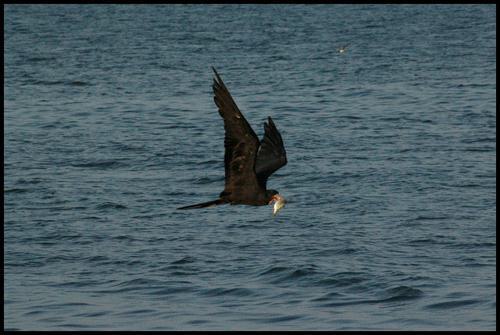
A photo of a frigatebird